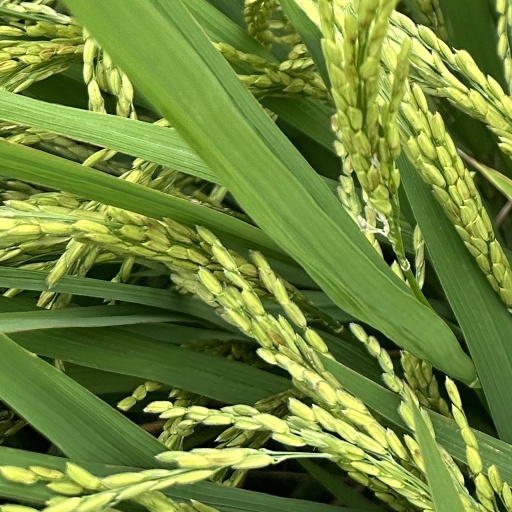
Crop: rice